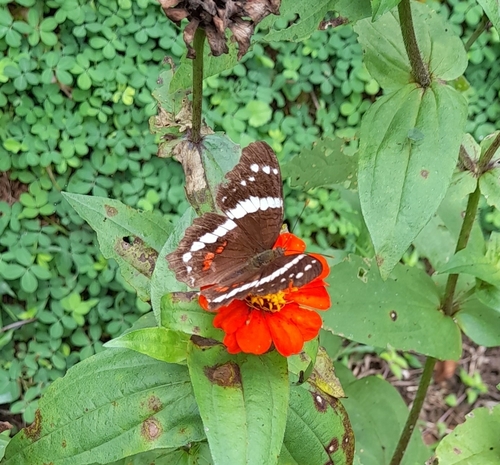
Scientific name: Anartia fatima
Common name: Banded peacock
Family: Nymphalidae
Order: Lepidoptera
Pollinator type: Primary pollinator
Habitat: Open areas and gardens
Geographic range: South America
Conservation status: Least Concern